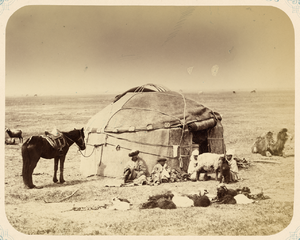
Cette photographie est extraite de la partie ethnographique de l'Album du Turkestan, étude visuelle complète de l'Asie centrale entreprise après que l'Empire russe prit le contrôle de la région dans les années